Diocese of Gyula

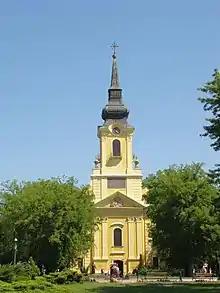
The in Gyula

The Diocese of Gyula (also or ) is the Romanian Orthodox diocese of the Romanians in Hungary.